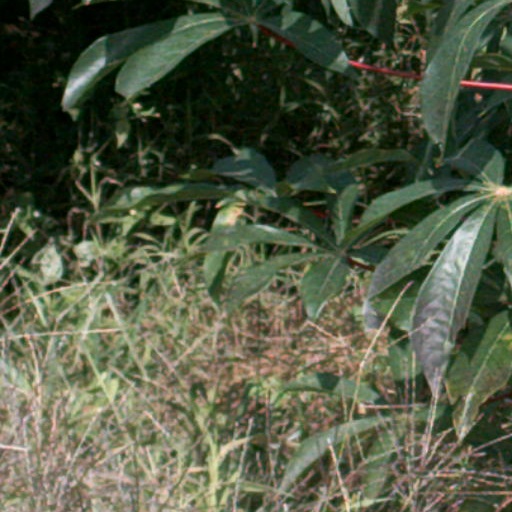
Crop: cassava